Bicycle and motorcycle dynamics

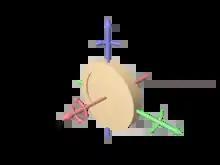
Gyroscopic effect on front wheel of a bike. Applying a torque (in green) about the lean axis results in a reaction torque (in blue) about the steer axis.

When discussing bike balance, it is necessary to distinguish carefully between "stability", "self-stability", and "controllability". Recent research suggests that "rider-controlled stability of bicycles is indeed related to their self-stability".